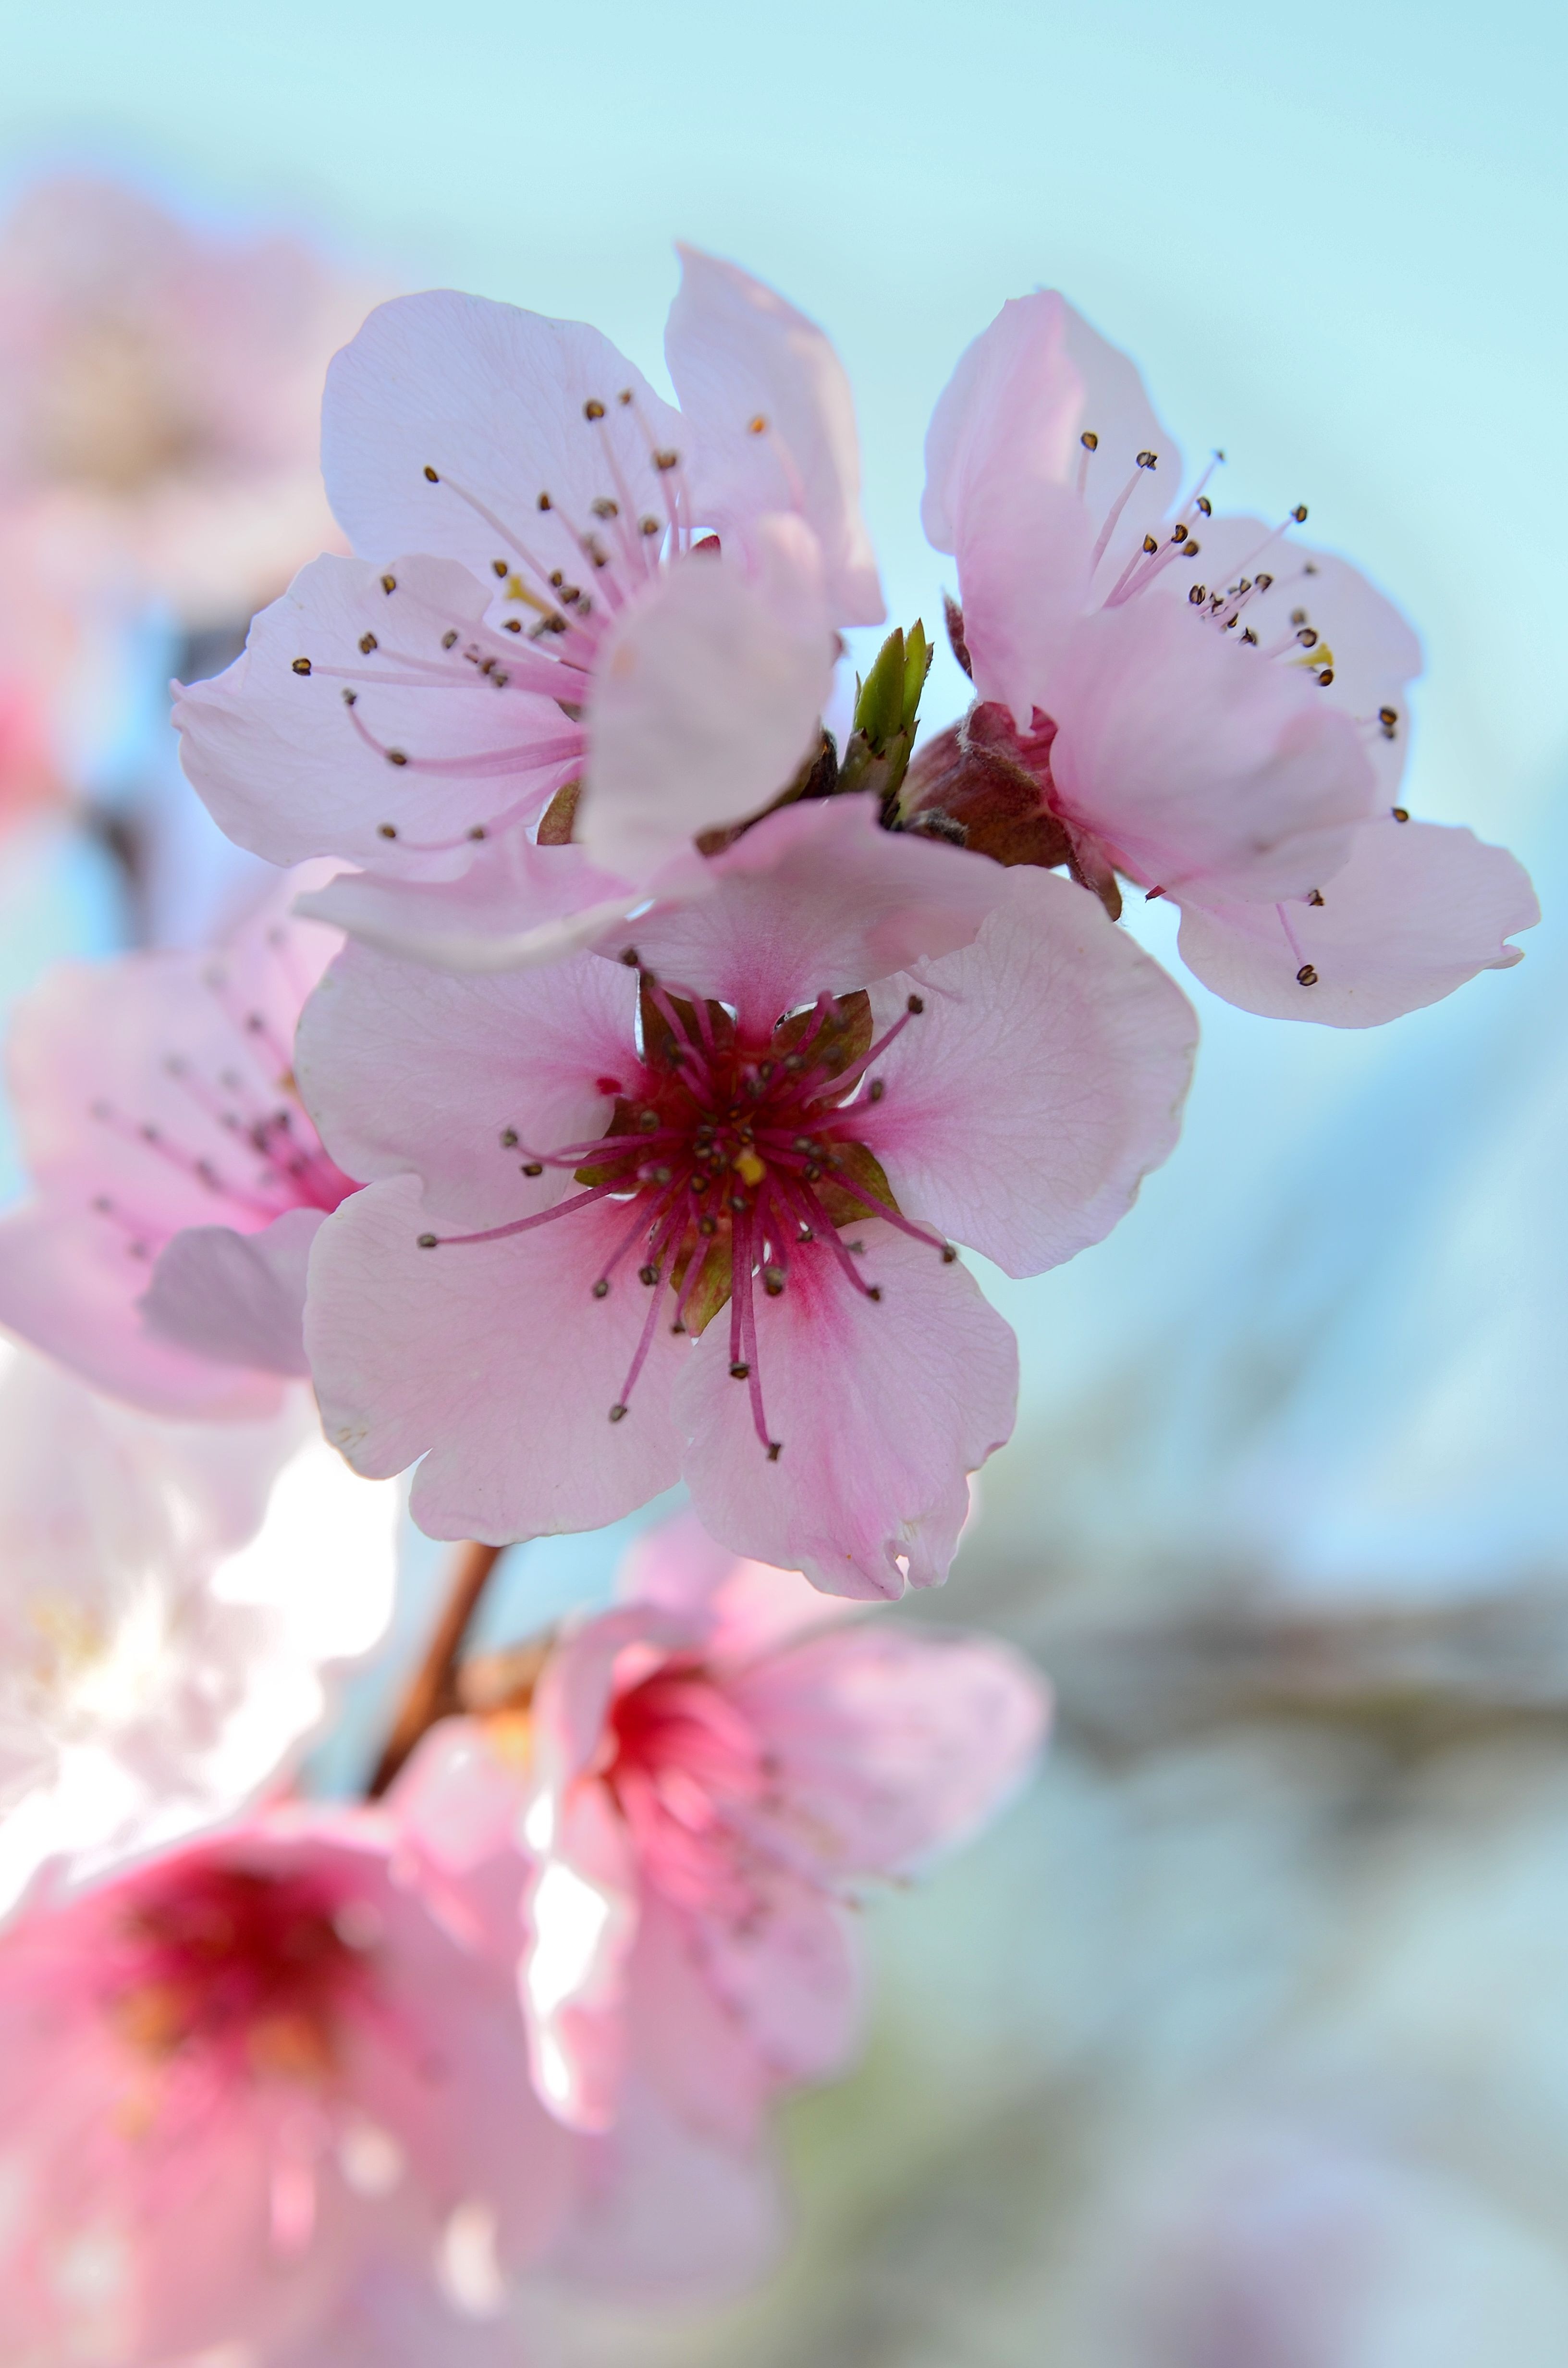
tree, nature, branch, blossom, plant, fruit, flower, petal, bloom, summer, food, spring, produce, color, colorful, pink, flora, cherry blossom, trees, rosa, macro photography, flowering plant, rose family, pesco, land plant, fiori di pesco